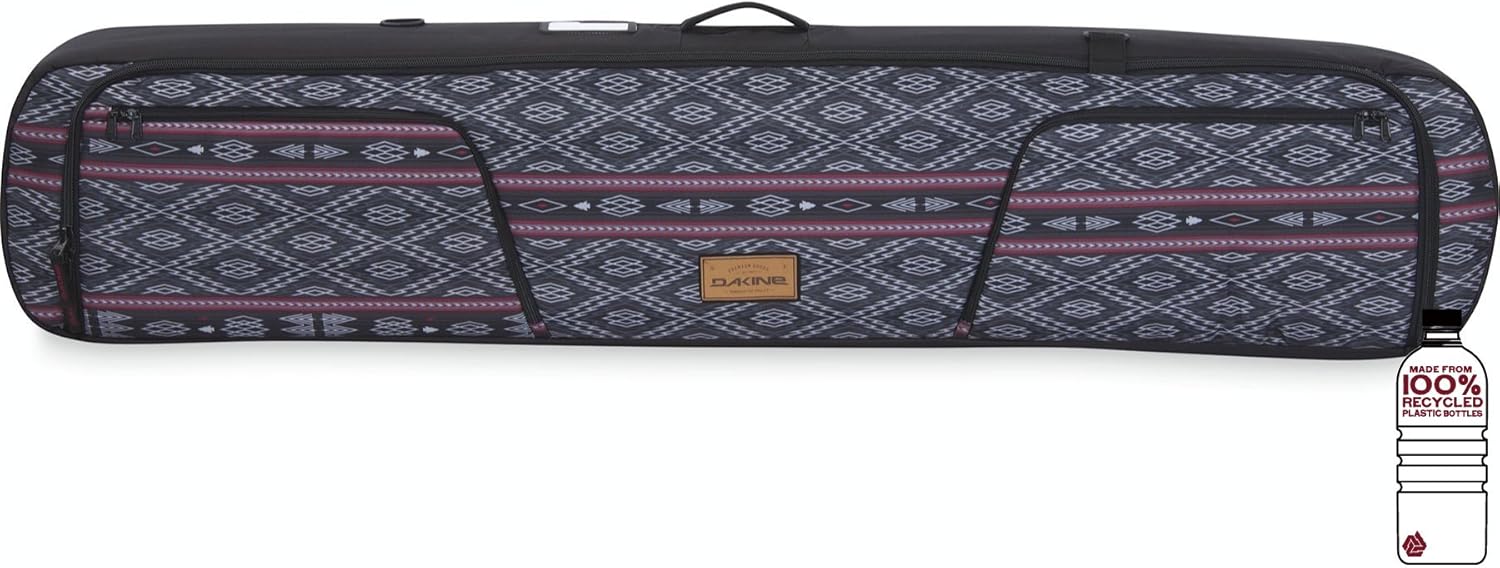
Dakine Snowboard Tour Bag
Category: Sports & Outdoors
The Dakine Tour Snowboard Bag is great for traveling by car or plane. Fully padded compartment for your board and exterior access boot pockets keeps your gear secure. There are no wheels on the Tour Bag, but the removable padded shoulder strap is an added carry feature.
Features: Fully padded board protection | Exterior access boot pocket | Full length zipper | Locking zipper cars | Removable padded shoulder strap